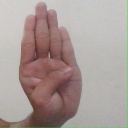
अक्षर: ब